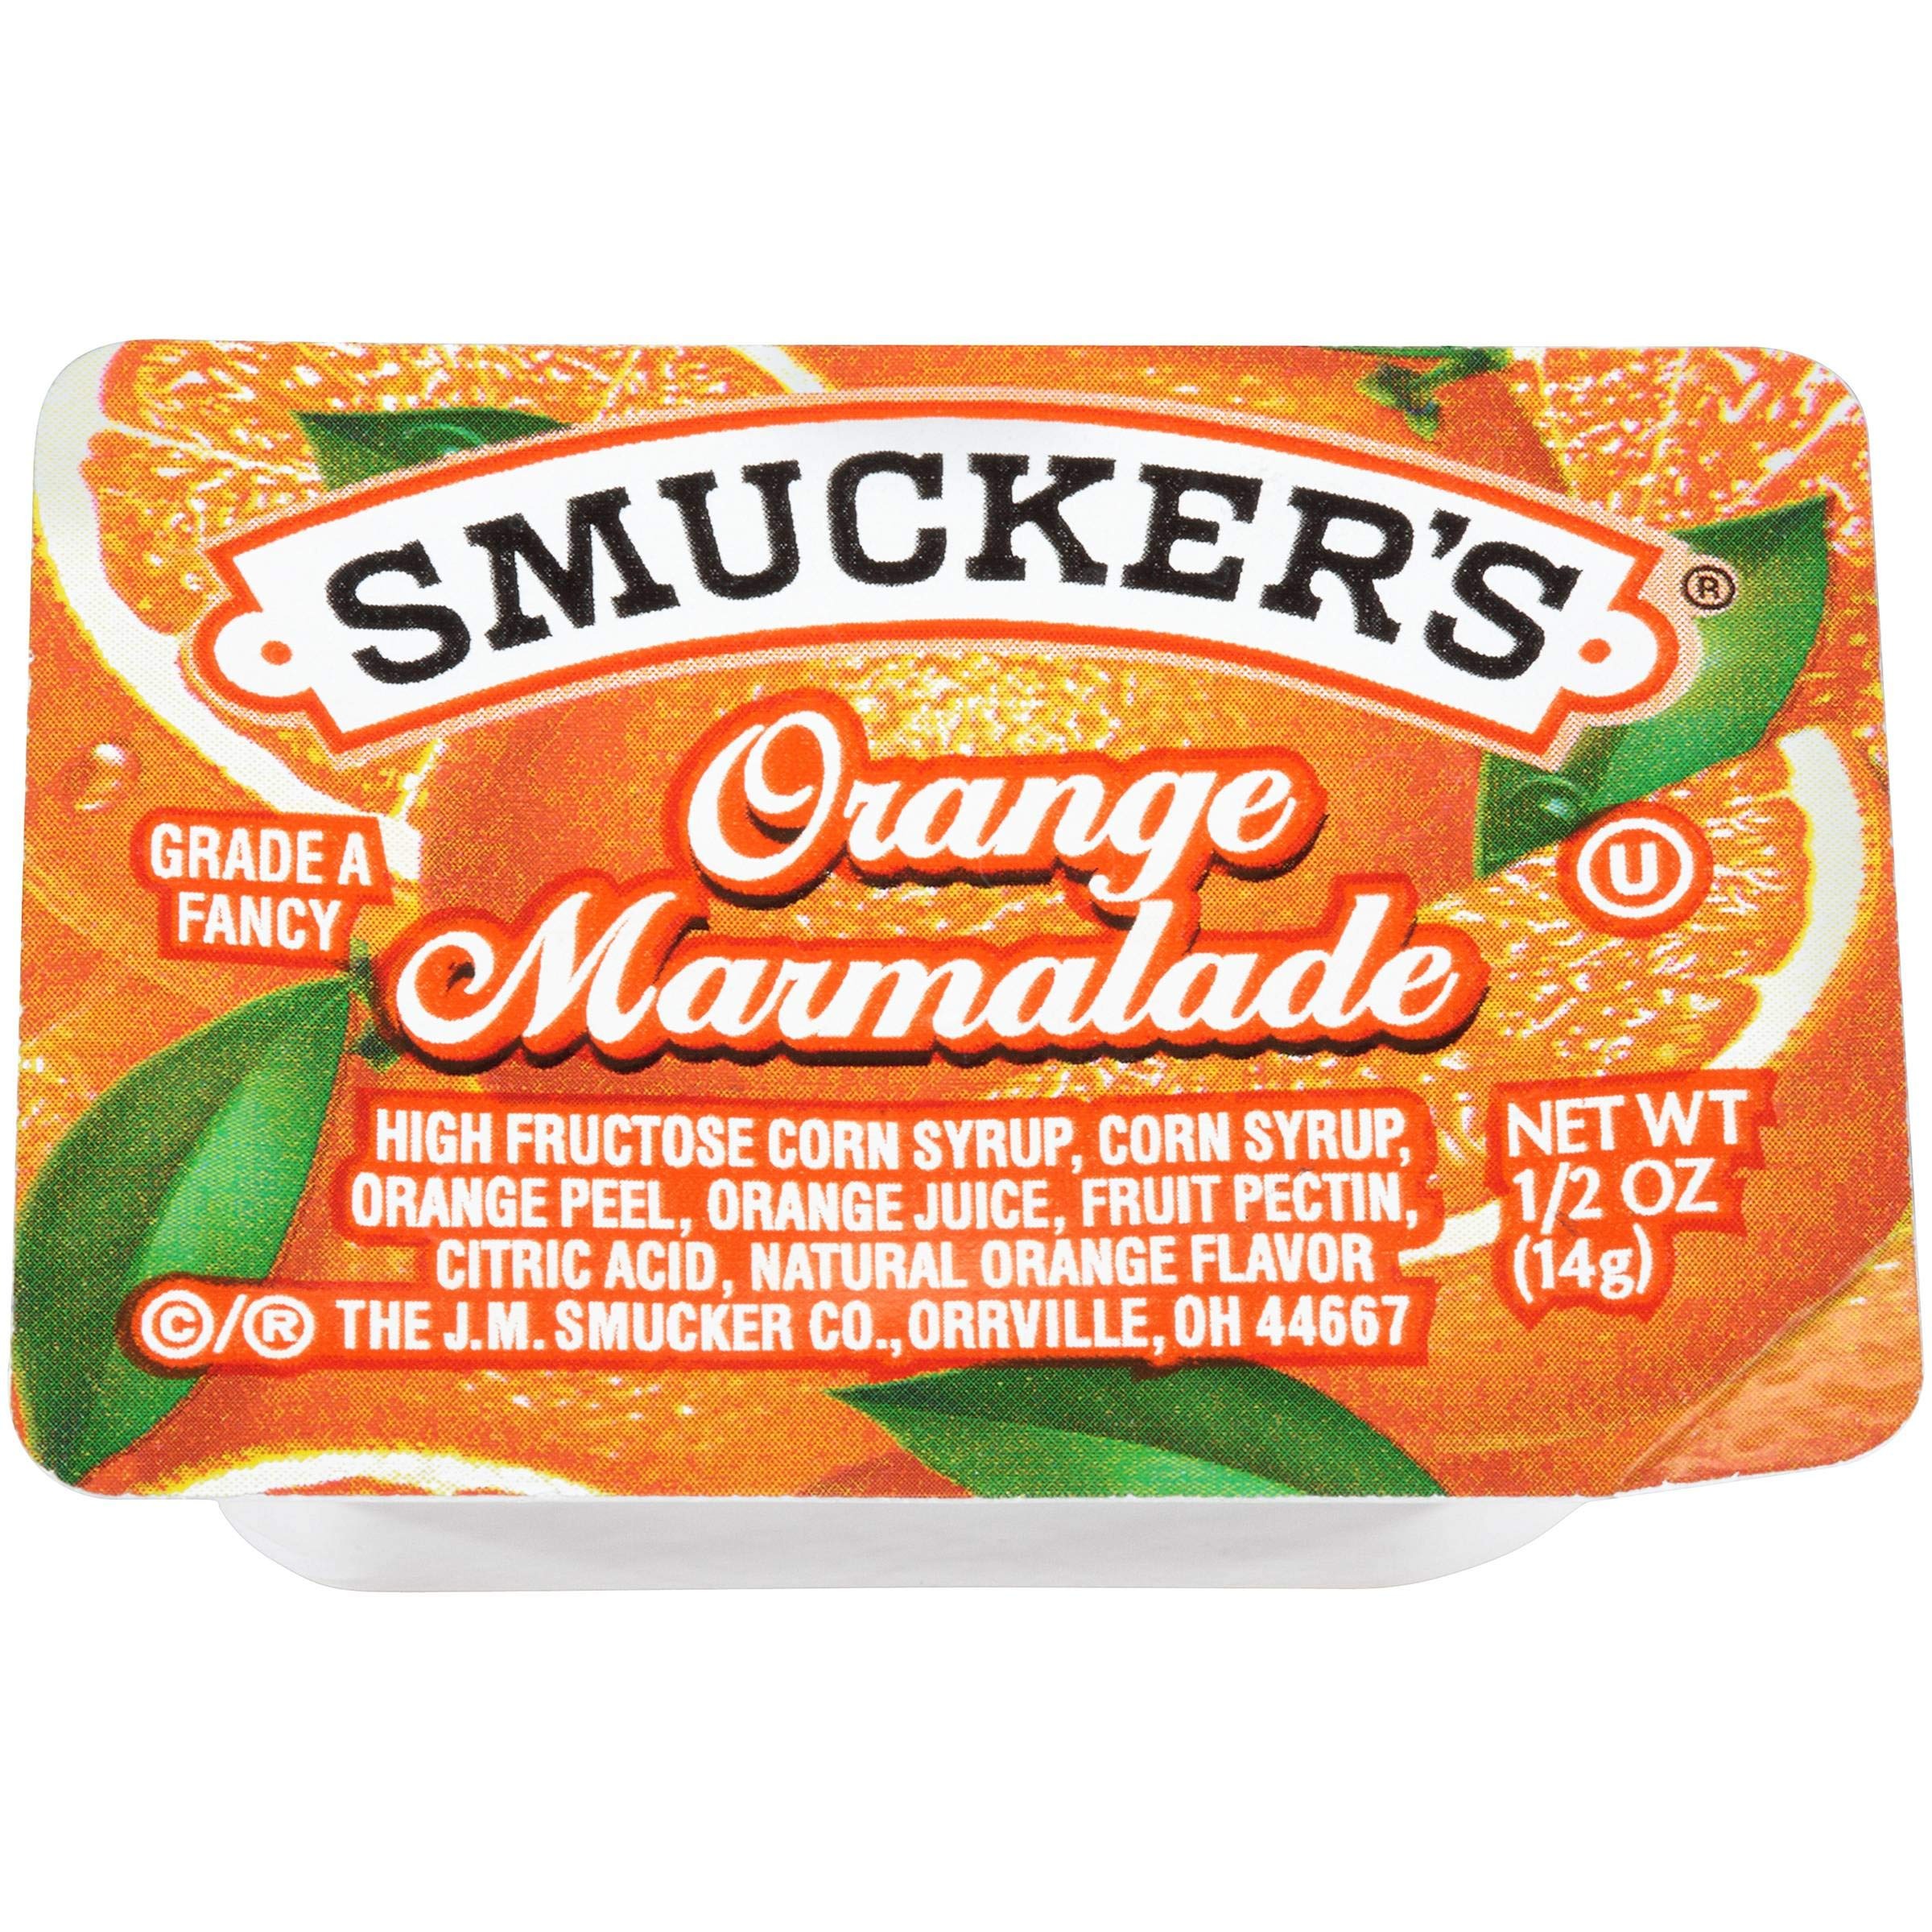
Item Name: Smuckers Orange Marmalade Jam, 1/2 Ounce -- 200 per case.
Value: 200.0
Unit: Count

Price: 23.92